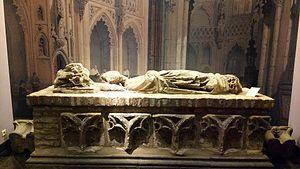
Tombeau de l'évêque Jean
Le Trésor de la cathédrale de Liège présente dans dix salles d'exposition thématique un parcours à travers l'art et l'histoire de l'ancienne principauté de Liège.